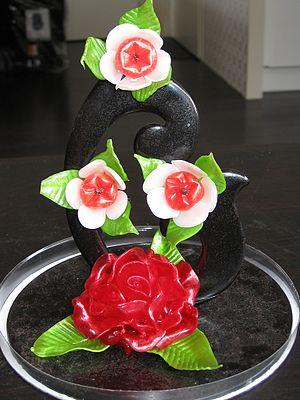
La sculpture du sucre, est un art culinaire, travaillé avec le sucre, réalisé par des techniques comme le pastillage, le sucre tourné, pour former divers objets.